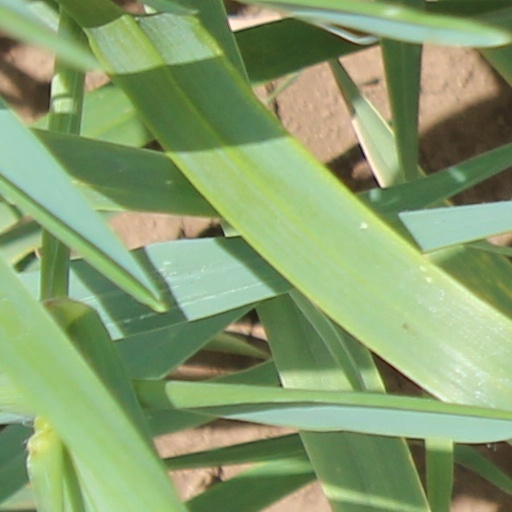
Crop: wheat